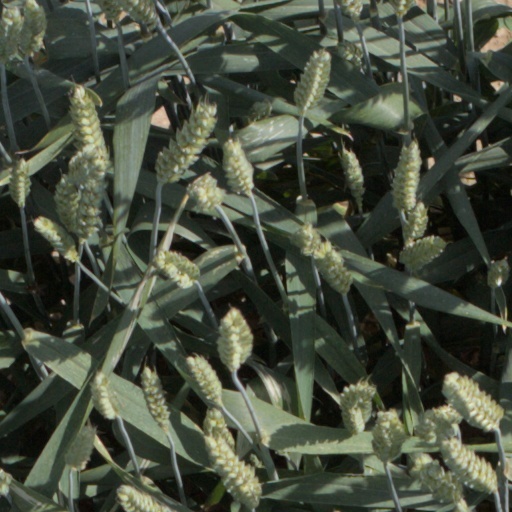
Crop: wheat